Canning Stock Route

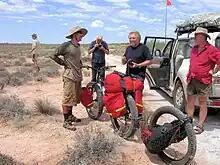
Photograph of Jakub Postrzygacz with his special fatbike on the Canning Stock Route near Kumpupintil Lake

In the 1950s horses became scarce in the Kimberley as widespread losses were caused by "walkabout poison". This led to the stock route being used to drove horses north from around the Norseman area where they were sold to the stations. Wally Dowling, a drover who had made nine droves along the stock route took what was probably the last group of horses northwards along the route in September 1951.